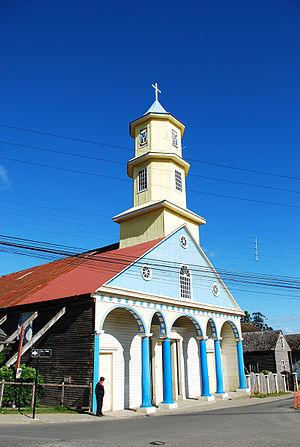
Les églises de Chiloé sont un ensemble d'églises en bois situées dans l'archipel de Chiloé, au Chili.
L'église Saint-Charles-Borromée est une église catholique romaine située à Chonchi, dans l'archipel de Chiloé au Chili.